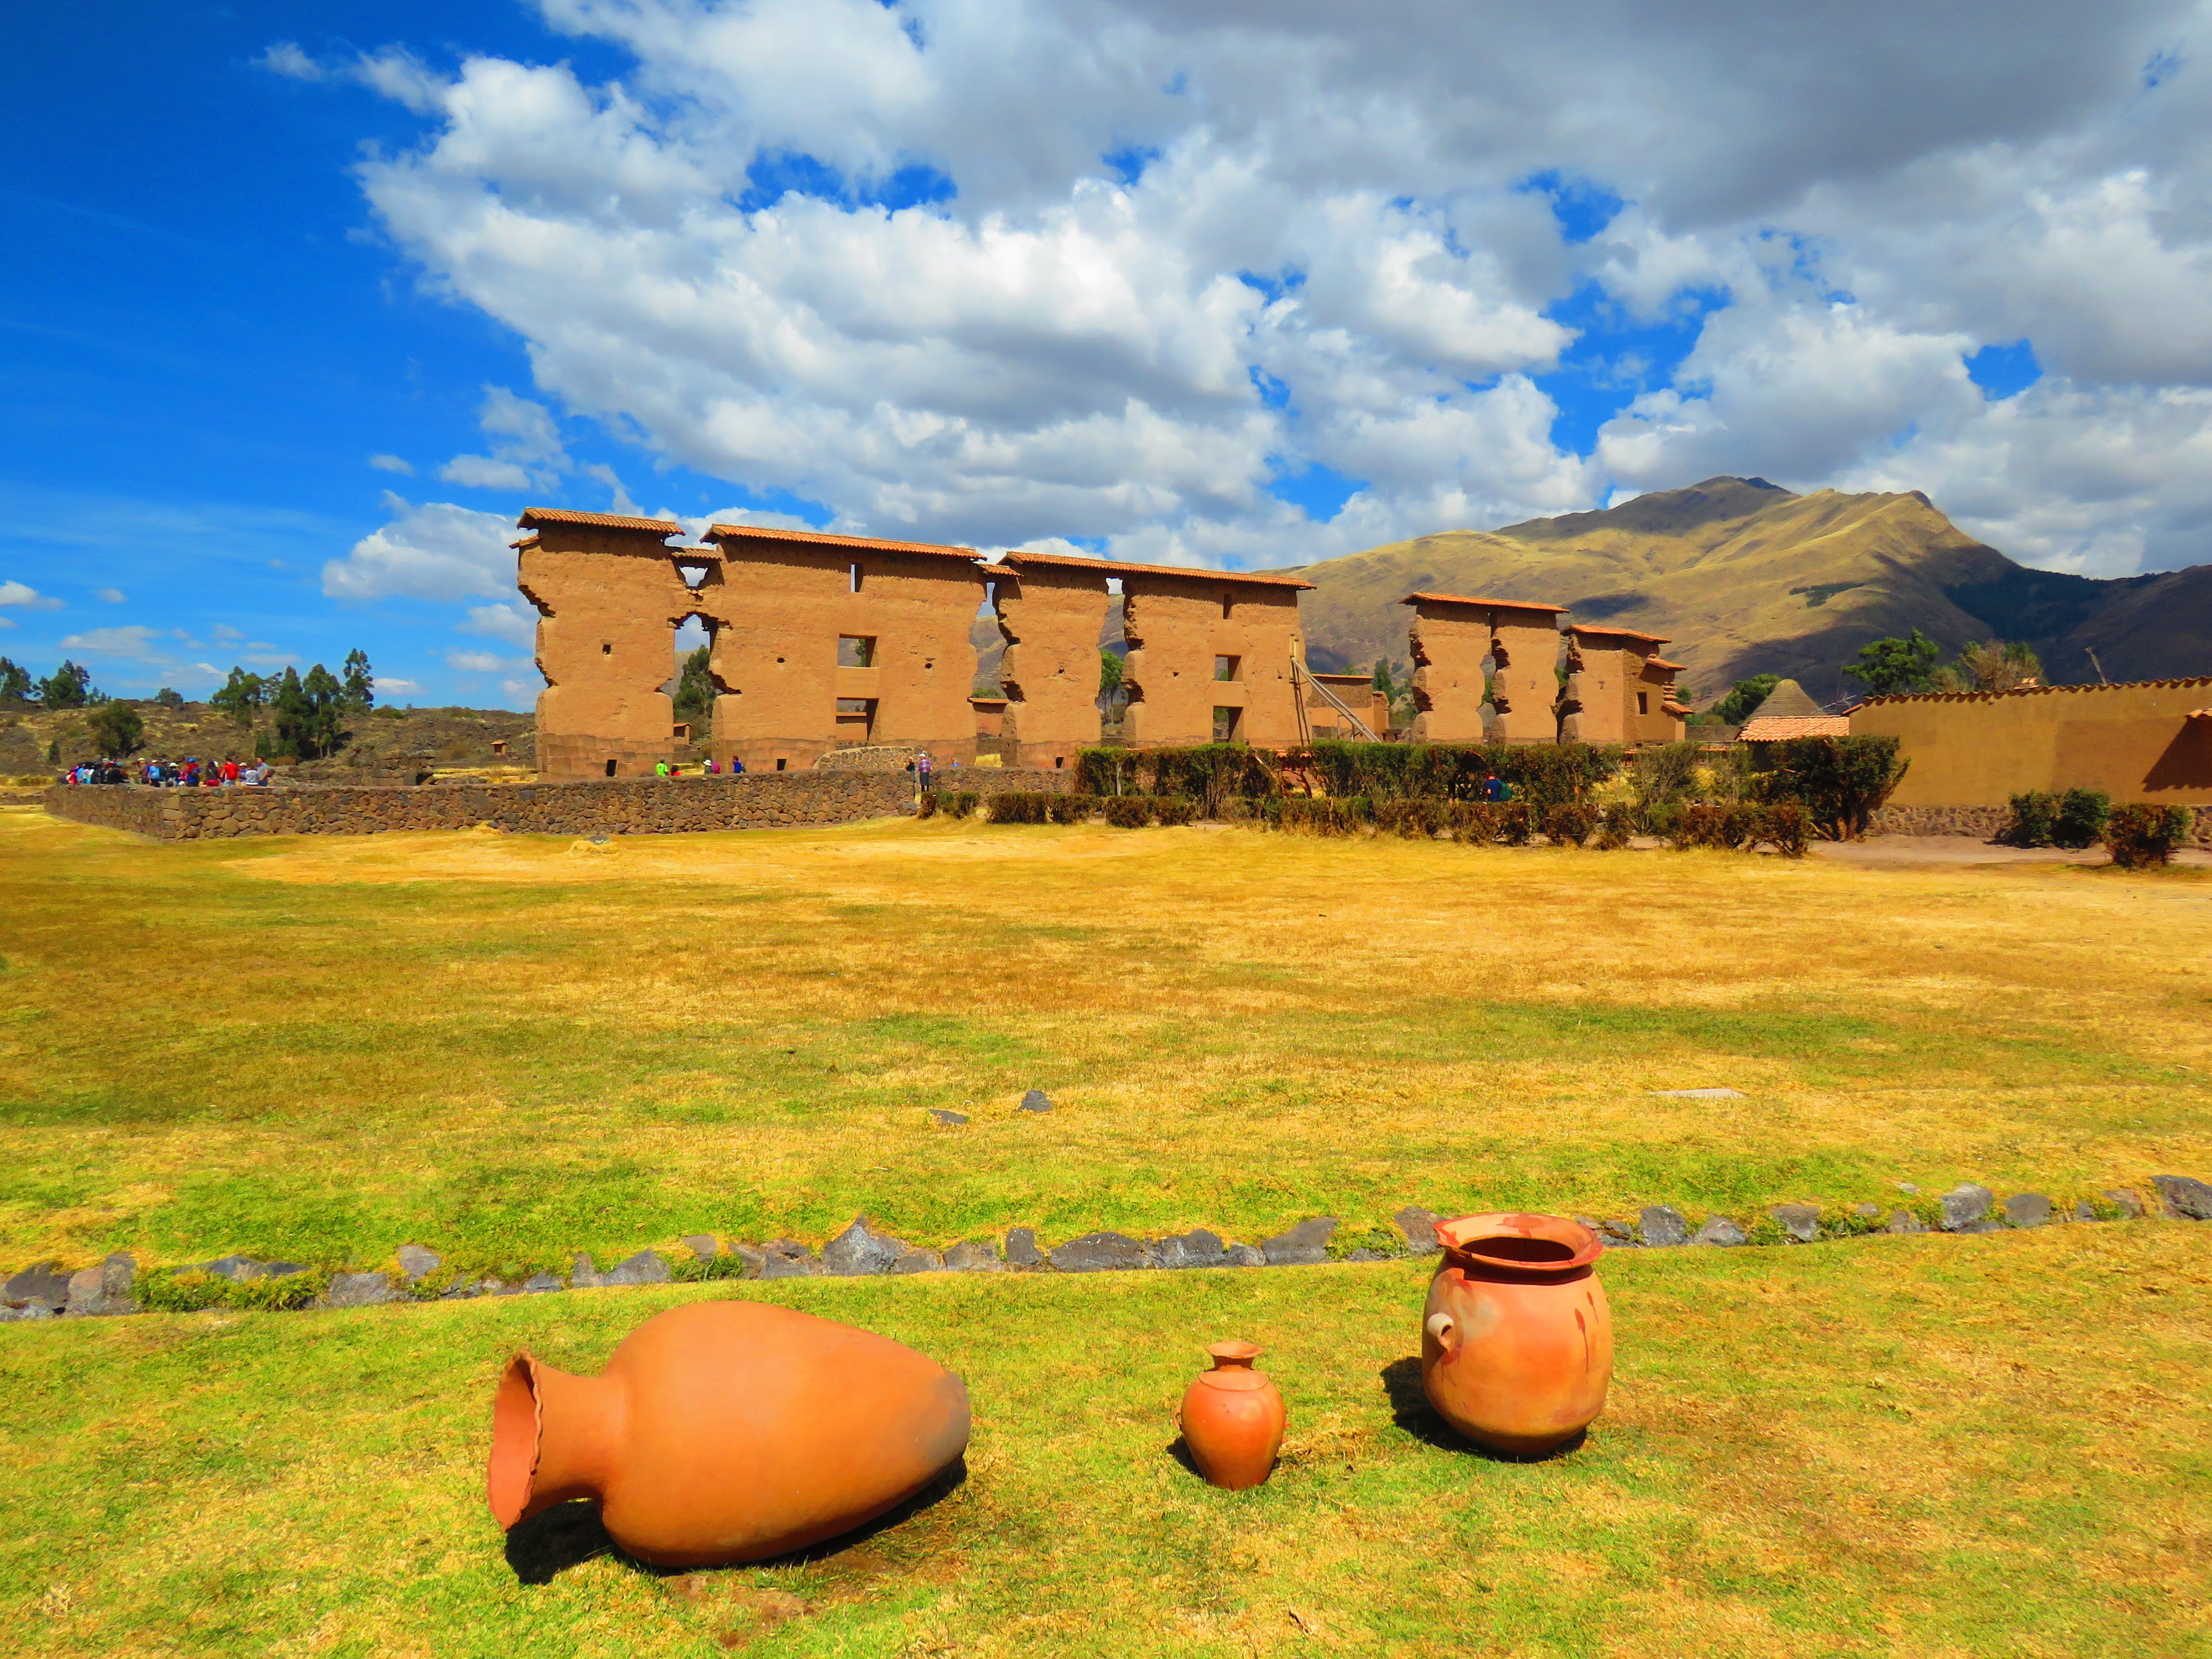
landscape, grass, hay, field, farm, meadow, prairie, flower, pasture, ranch, agriculture, plain, peru, grassland, plateau, ecosystem, rural area, archaeological site, site arqueologico, raqchi, natural environment